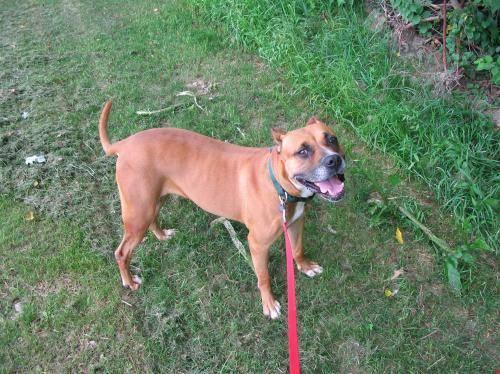
dog